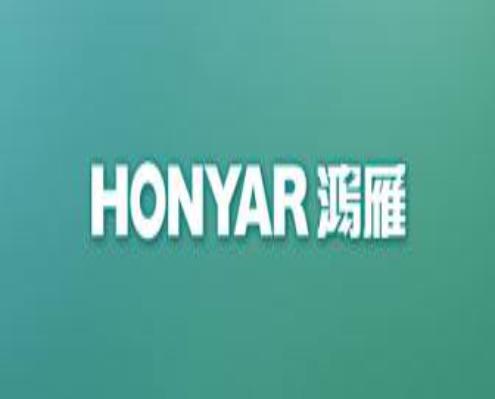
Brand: HongYan
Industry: Others